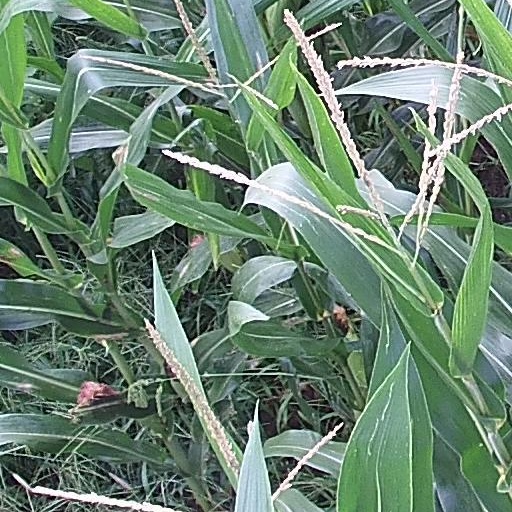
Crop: maize; corn